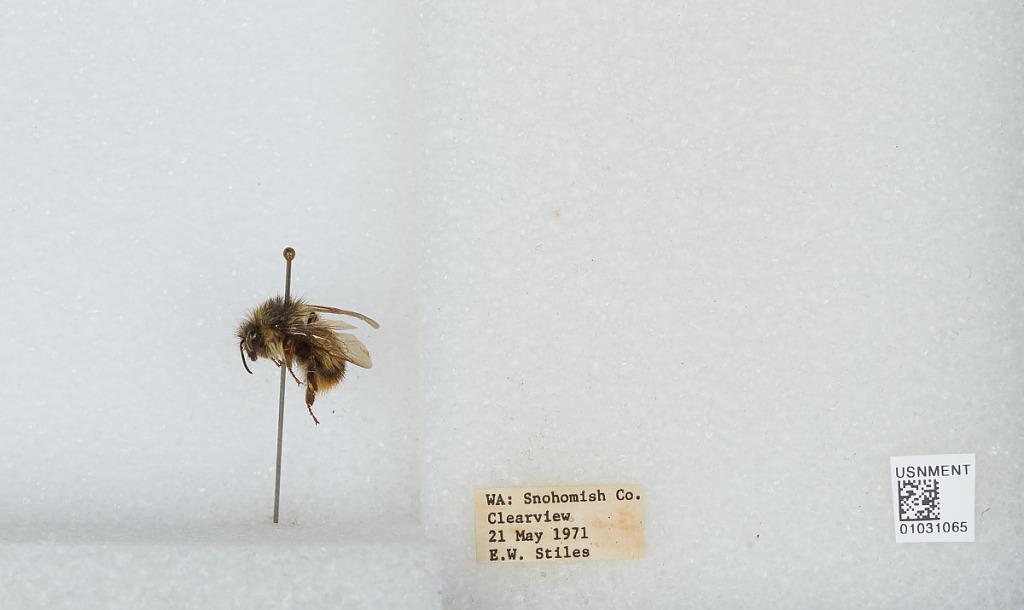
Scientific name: Bombus (Pyrobombus) mixtus Cresson
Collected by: E. Stiles
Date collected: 1971-5-21
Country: United States
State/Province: Washington
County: Snohomish
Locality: Clearview
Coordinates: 47.8292, -122.145